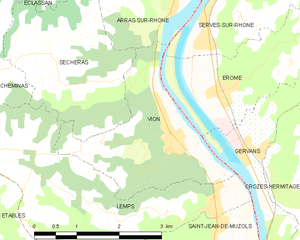
Carte des communes françaises: Vion